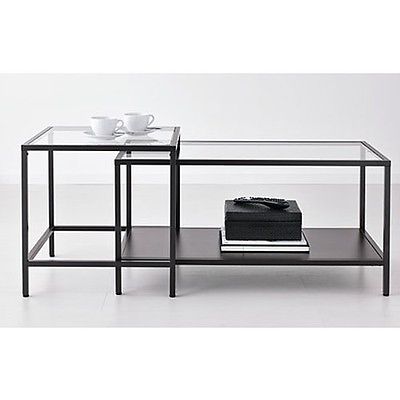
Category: table